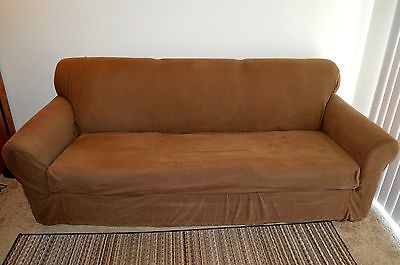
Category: sofa